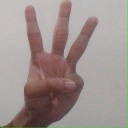
अक्षर: व